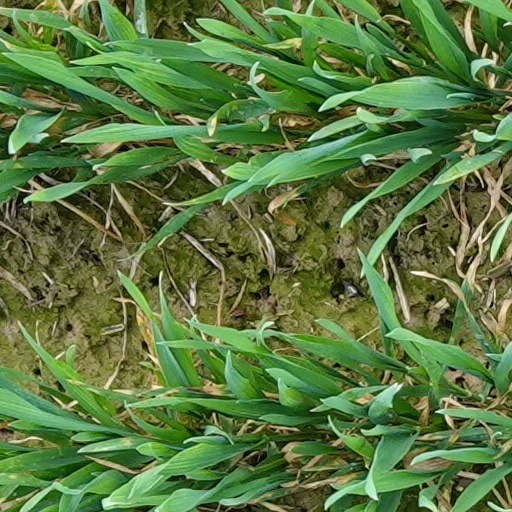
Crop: wheat